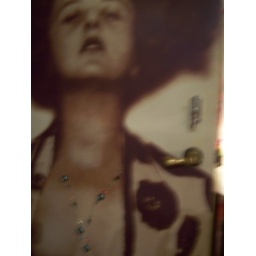
The bathroom door in the apartment